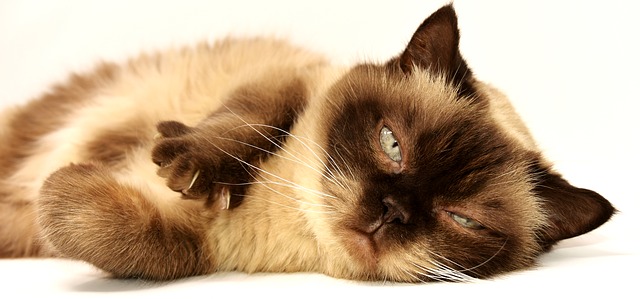
Label: cat